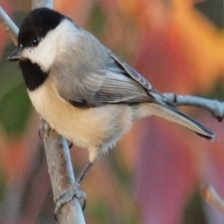
Species: BLACK-CAPPED CHICKADEE
Scientific name: POECILE ATRICAPILLUS
ImageNet parent category: chickadee